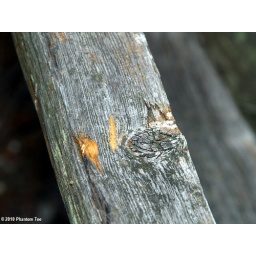
Claw marks on trees and benches in an area where there are no animals that have such claws